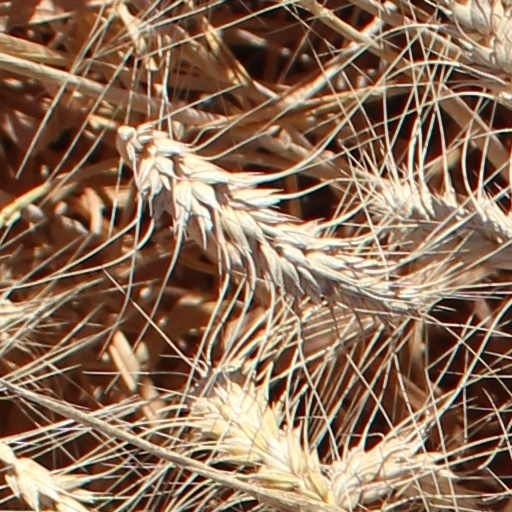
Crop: wheat